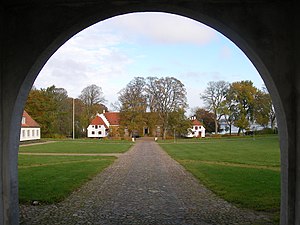
Tårupgård
Tårupgård set fra syd gennem vognporten
Tårupgård er en hovedgård beliggende ud til Hjarbæk Fjord, i Tårup Sogn, Fjends Herred, Viborg Kommune. Tårupgårds hovedbygning, der er fredet i klasse A er opført 1580-1582. Den består af en hovedfløj bygget af munkesten og 2 sidefløje bygget med bindingsværk